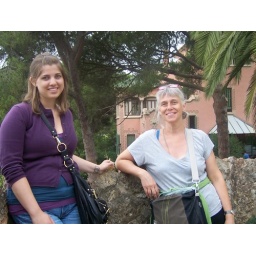
with the pretty pink house in the background